Islands in the River Thames

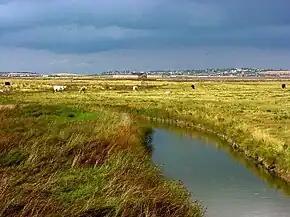
Sheppey - Minster from Elmley Marshes

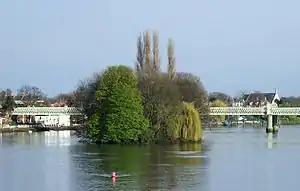
Oliver's Island looking downstream

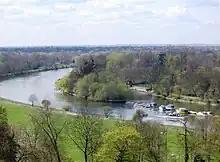
Glover's Island from Richmond Hill

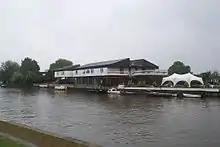
Raven's Ait from Queen's Promenade

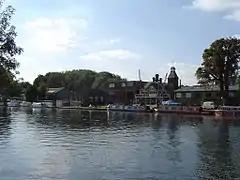
Platts Eyot - Port Hampton

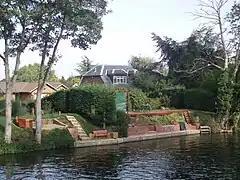
Ham Island - "The Cut"

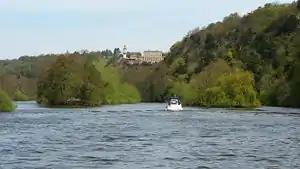
Bavin's Gulls and Cliveden

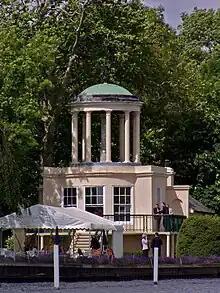
Temple Island, Henley

In the Oxford area the river splits into several streams across the floodplain, which create numerous islands. On the right bank a large island is created by Seacourt Stream, Botley Stream and Bulstake Stream, and there are smaller islands, including the large mainly built-up island now known as Osney, created by streams between Bulstake Stream and the Thames, including Osney Ditch. The Oxford suburbs of Grandpont and New Hinksey are on an island created by Bulstake Stream, Hinksey Stream and Weirs Mill Stream. Iffley Meadows is an island west of Iffley Lock, between Weirs Mill Stream, Hinksey Stream and the Thames.